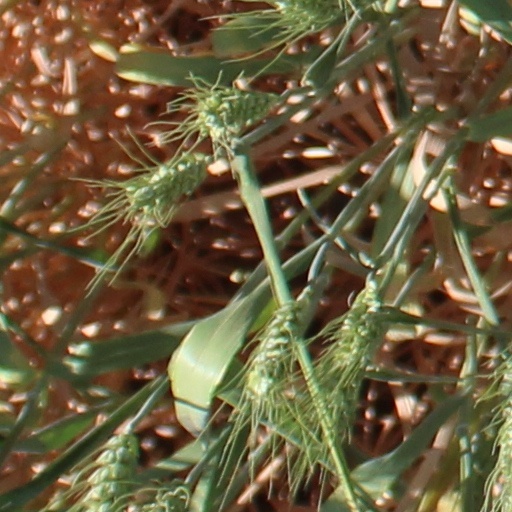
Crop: wheat